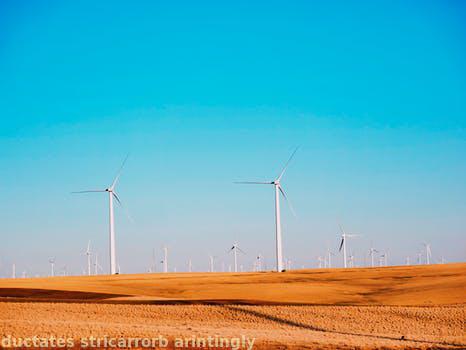
Label: Watermark